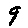
Label: 9